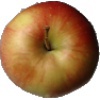
Label: Apple Red 2